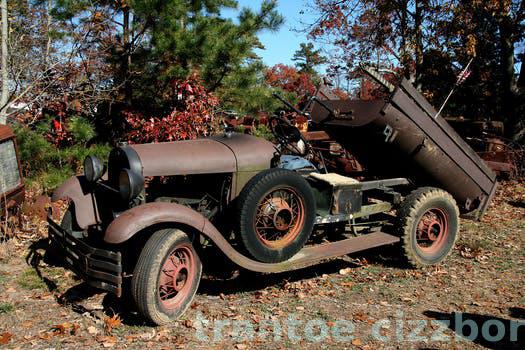
Label: Watermark